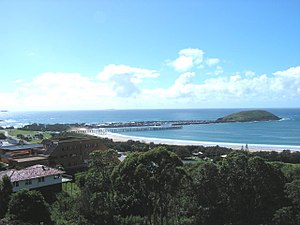
Coffs Harbour
Udsigt over Coffs Harbour
Coffs Harbour er en kystby i New South Wales, Australien. Det er en kendt ferieby på grund af den korte distance fra Sydney. Mange af indbyggerne i Coffs Harbour er pensionister. Byen havde i 2006 en befolkning på 28.000 indbyggere.